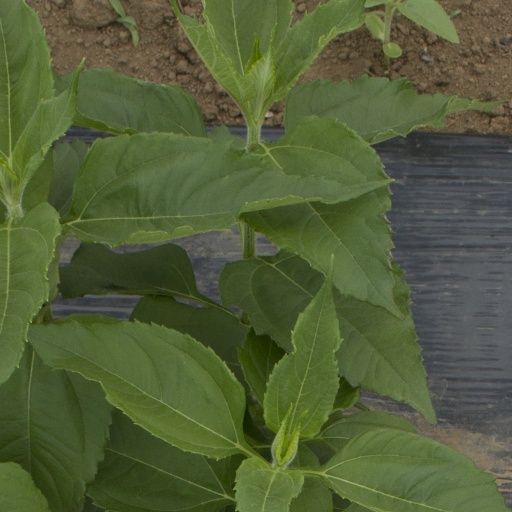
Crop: Jerusalem artichoke